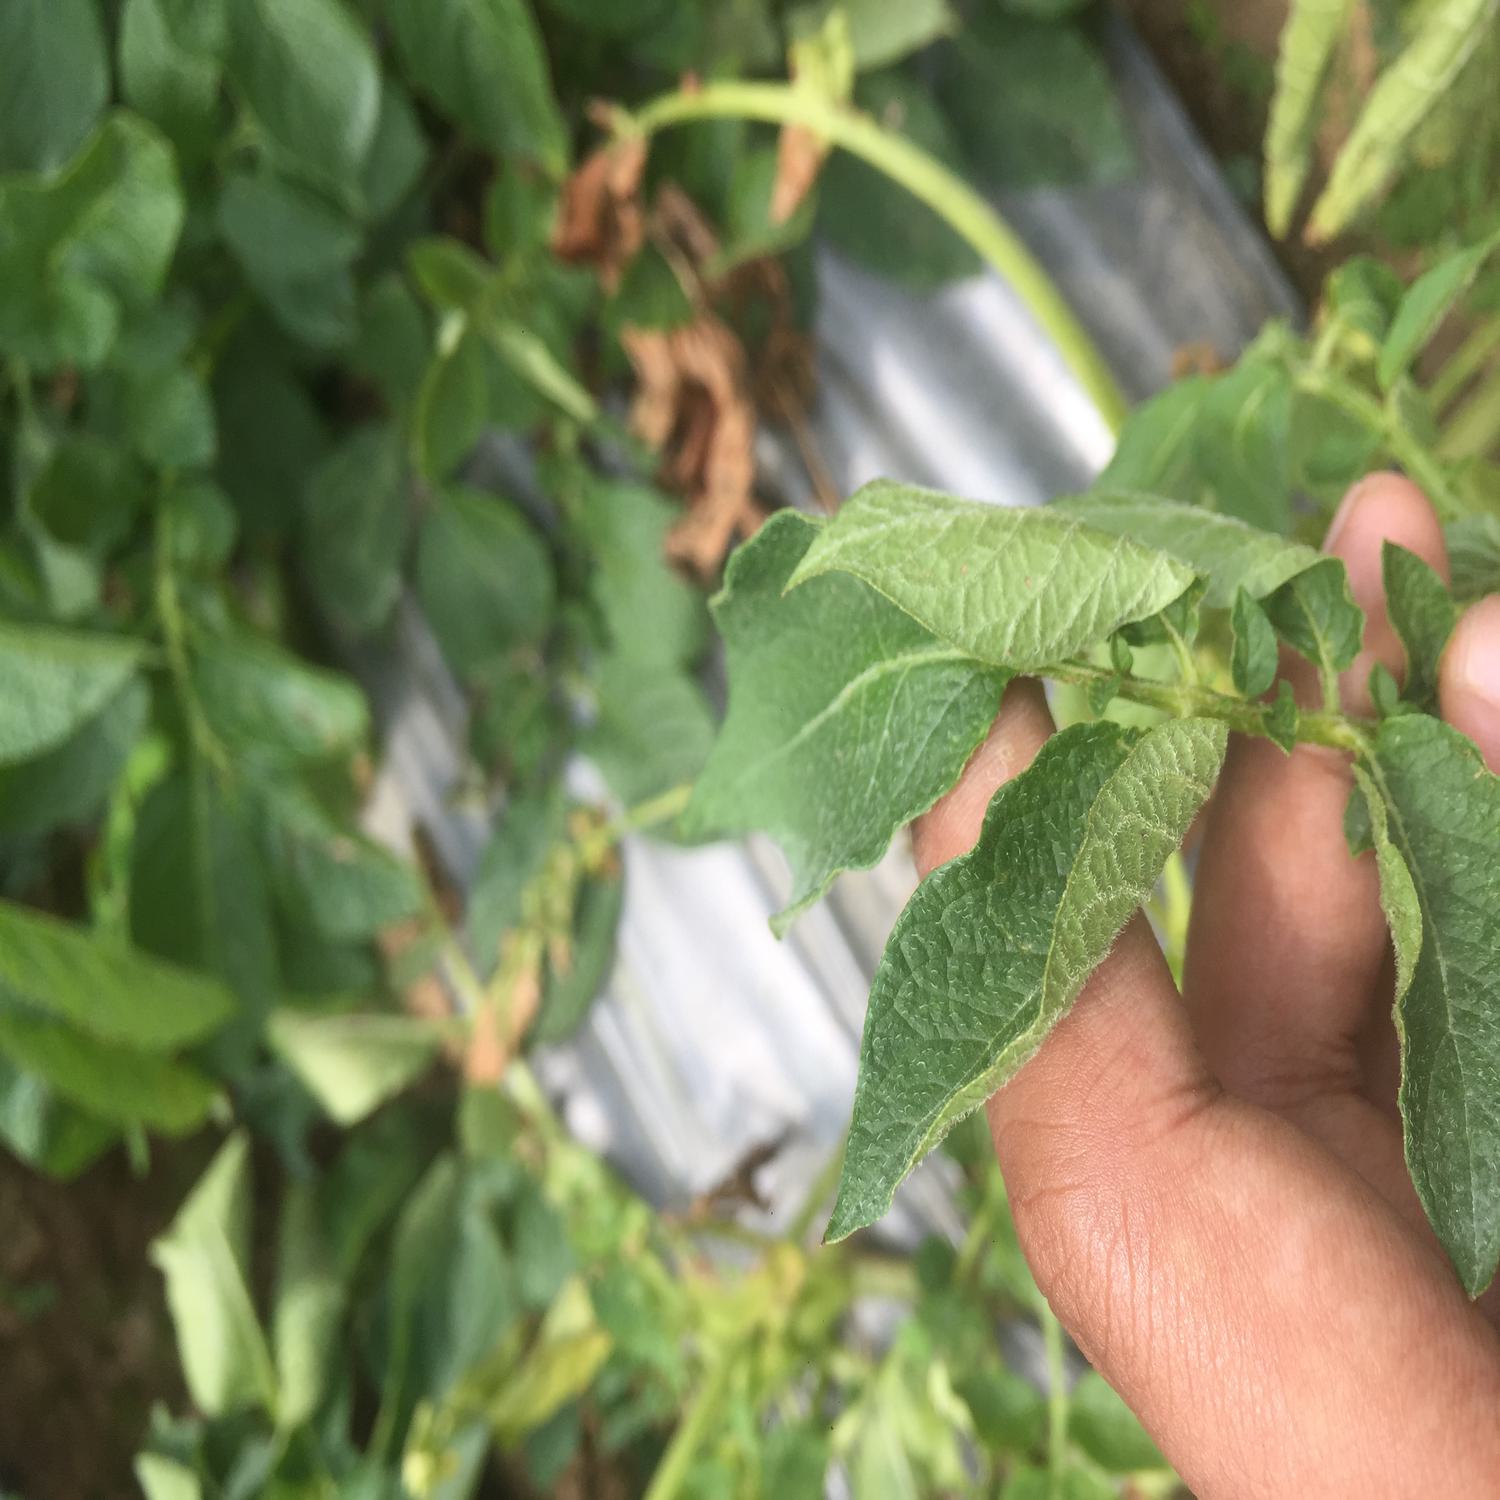
Label: Bacteria